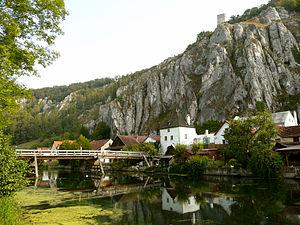
Essing est une commune de Bavière, située dans l'arrondissement de Kelheim, dans le district de Basse-Bavière.
L’Altmühl est une rivière d'Allemagne, affluent du Danube. La partie aval de cette rivière forme le dernier tronçon du canal Rhin-Main-Danube.